Marriage in ancient Greece

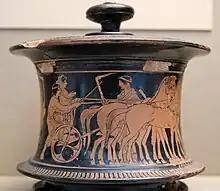
Vase Painting of Wedding Procession

The woman consecrated the marriage by moving into the suitors living quarters. Once the woman stepped in the house the συνοικεῖν ("synoikein", 'living together'), legalized the "engysis" that the suitor and the "kyrios" made. The day after the marriage it was typical for the friends of the bride to visit the new home. Though the reason is unknown, it is thought this may have been to ease the transition into their new life.